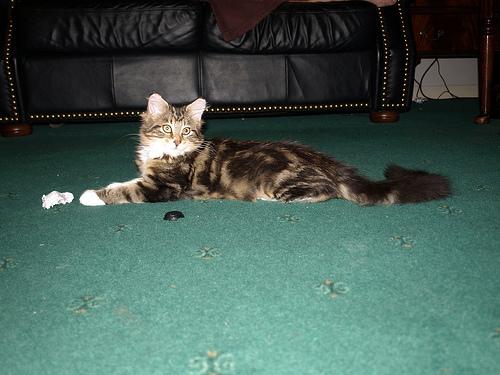
Breed: Maine Coon